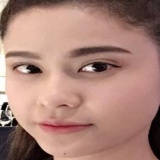
ca sĩ Trương Quỳnh Anh